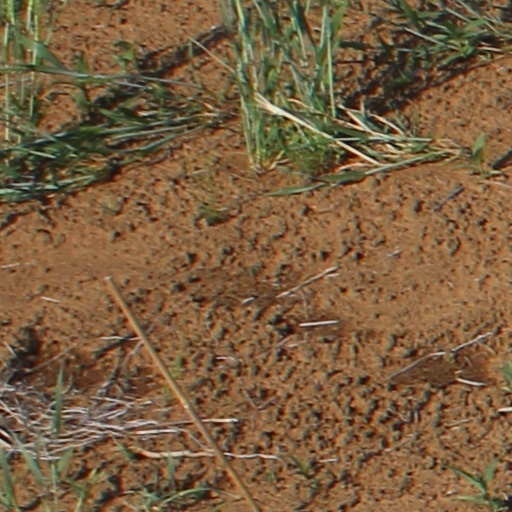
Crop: wheat